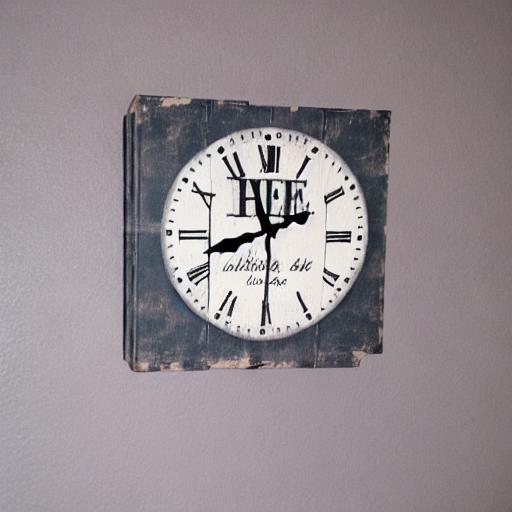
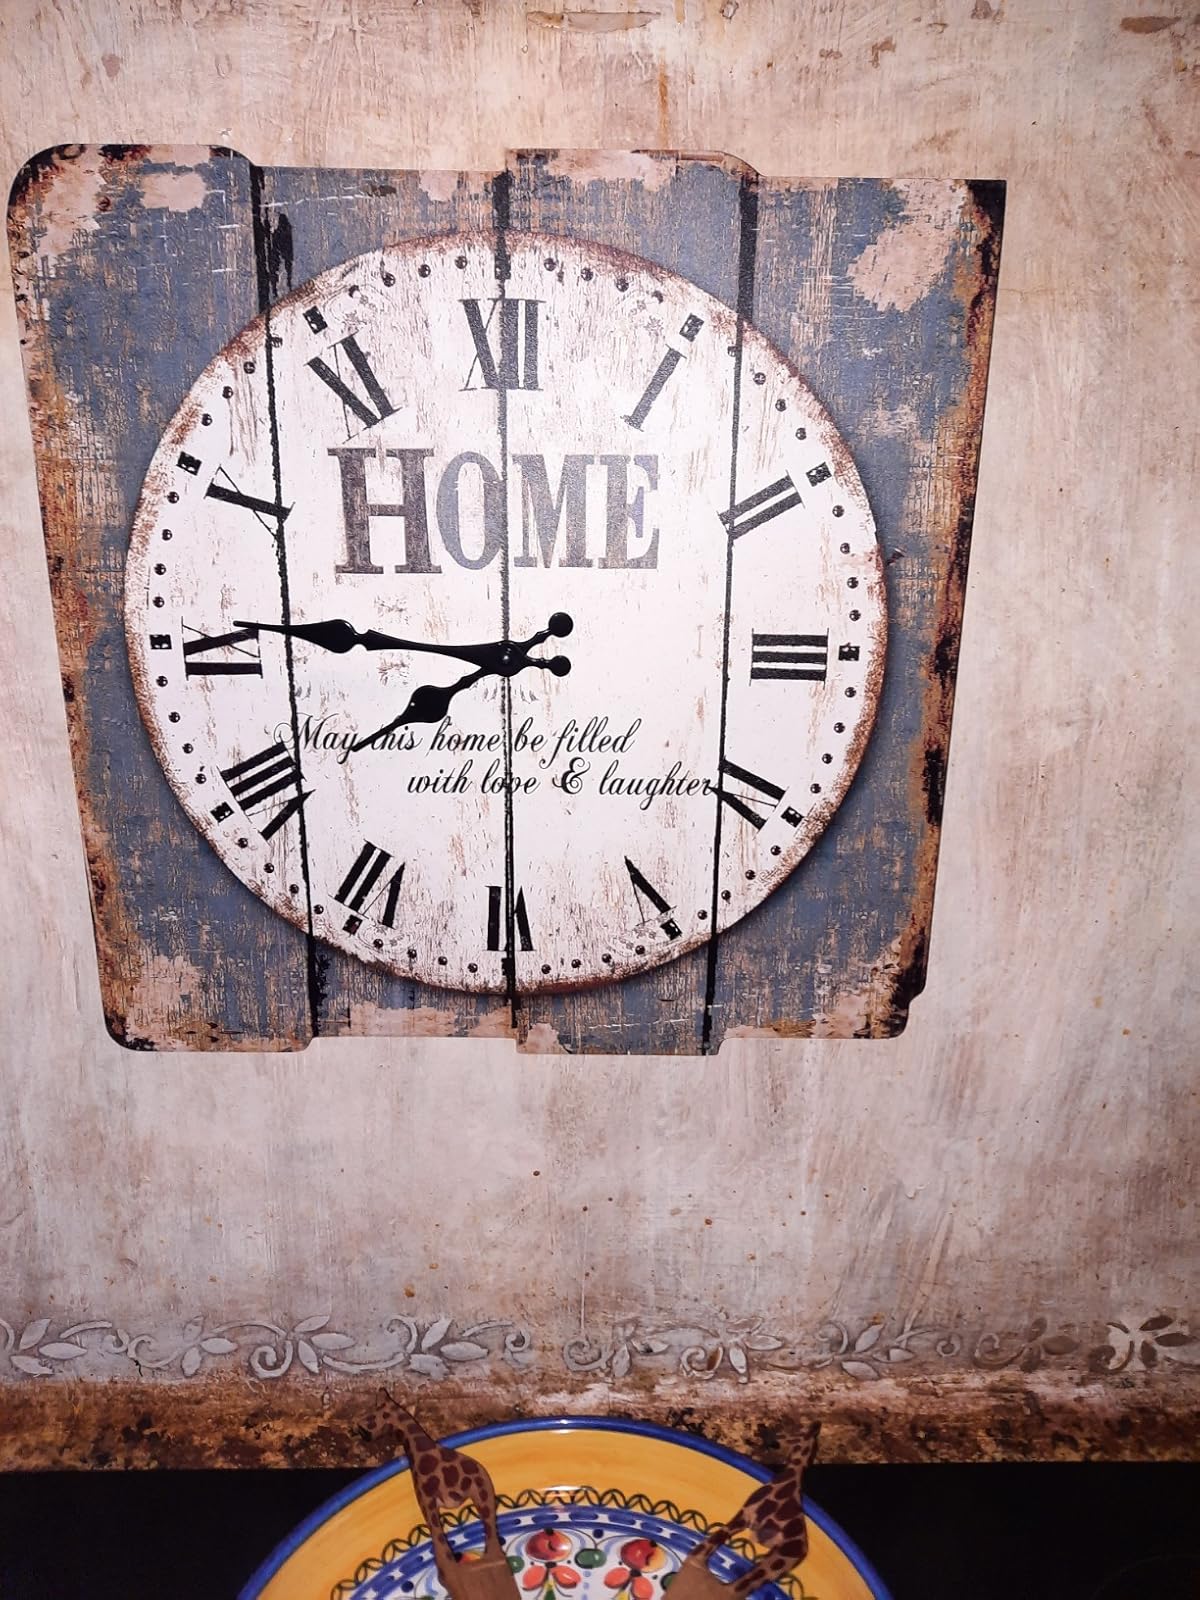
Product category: clock
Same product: no